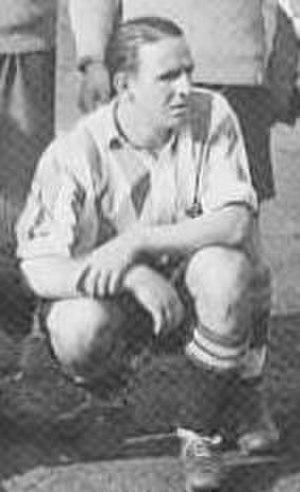
Guillermo Gorostiza Paredes est un footballeur espagnol né le 15 février 1909 à Santurtzi et mort le 23 août 1966. Il évoluait au poste d'attaquant.